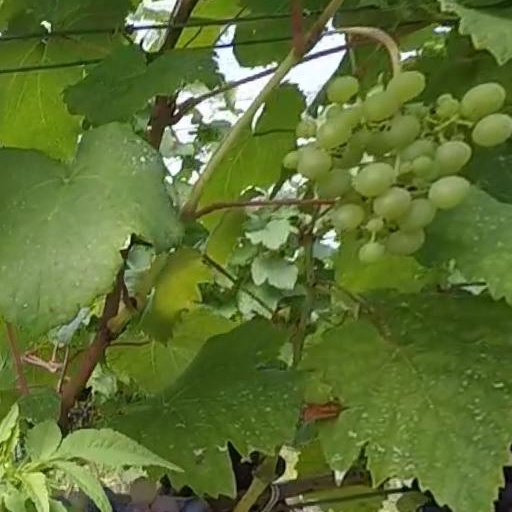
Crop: grape